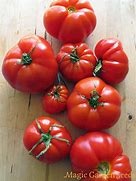
Label: tomato